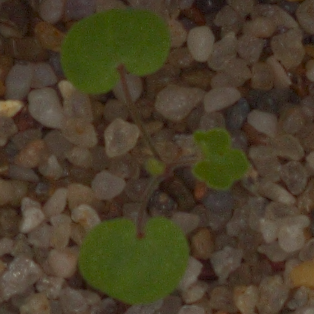
Label: smallflowered_cranesbill